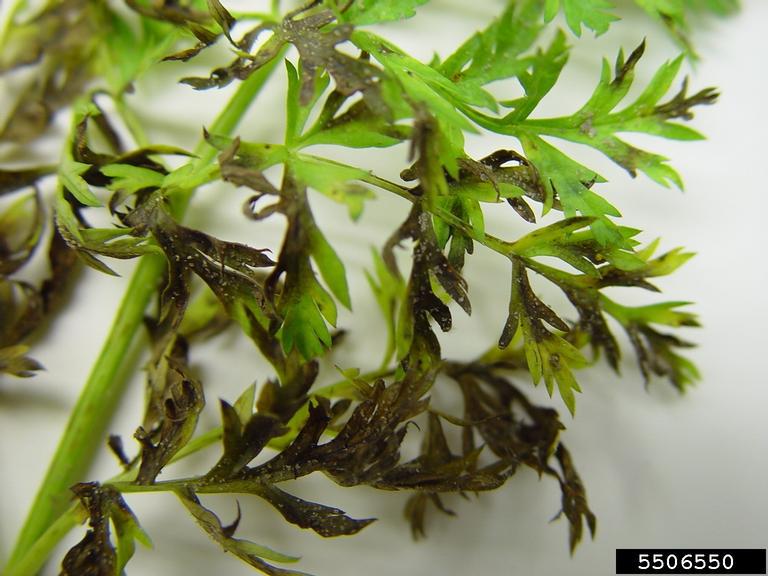
Plant: Carrot
Disease: carrot alternaria leaf blight